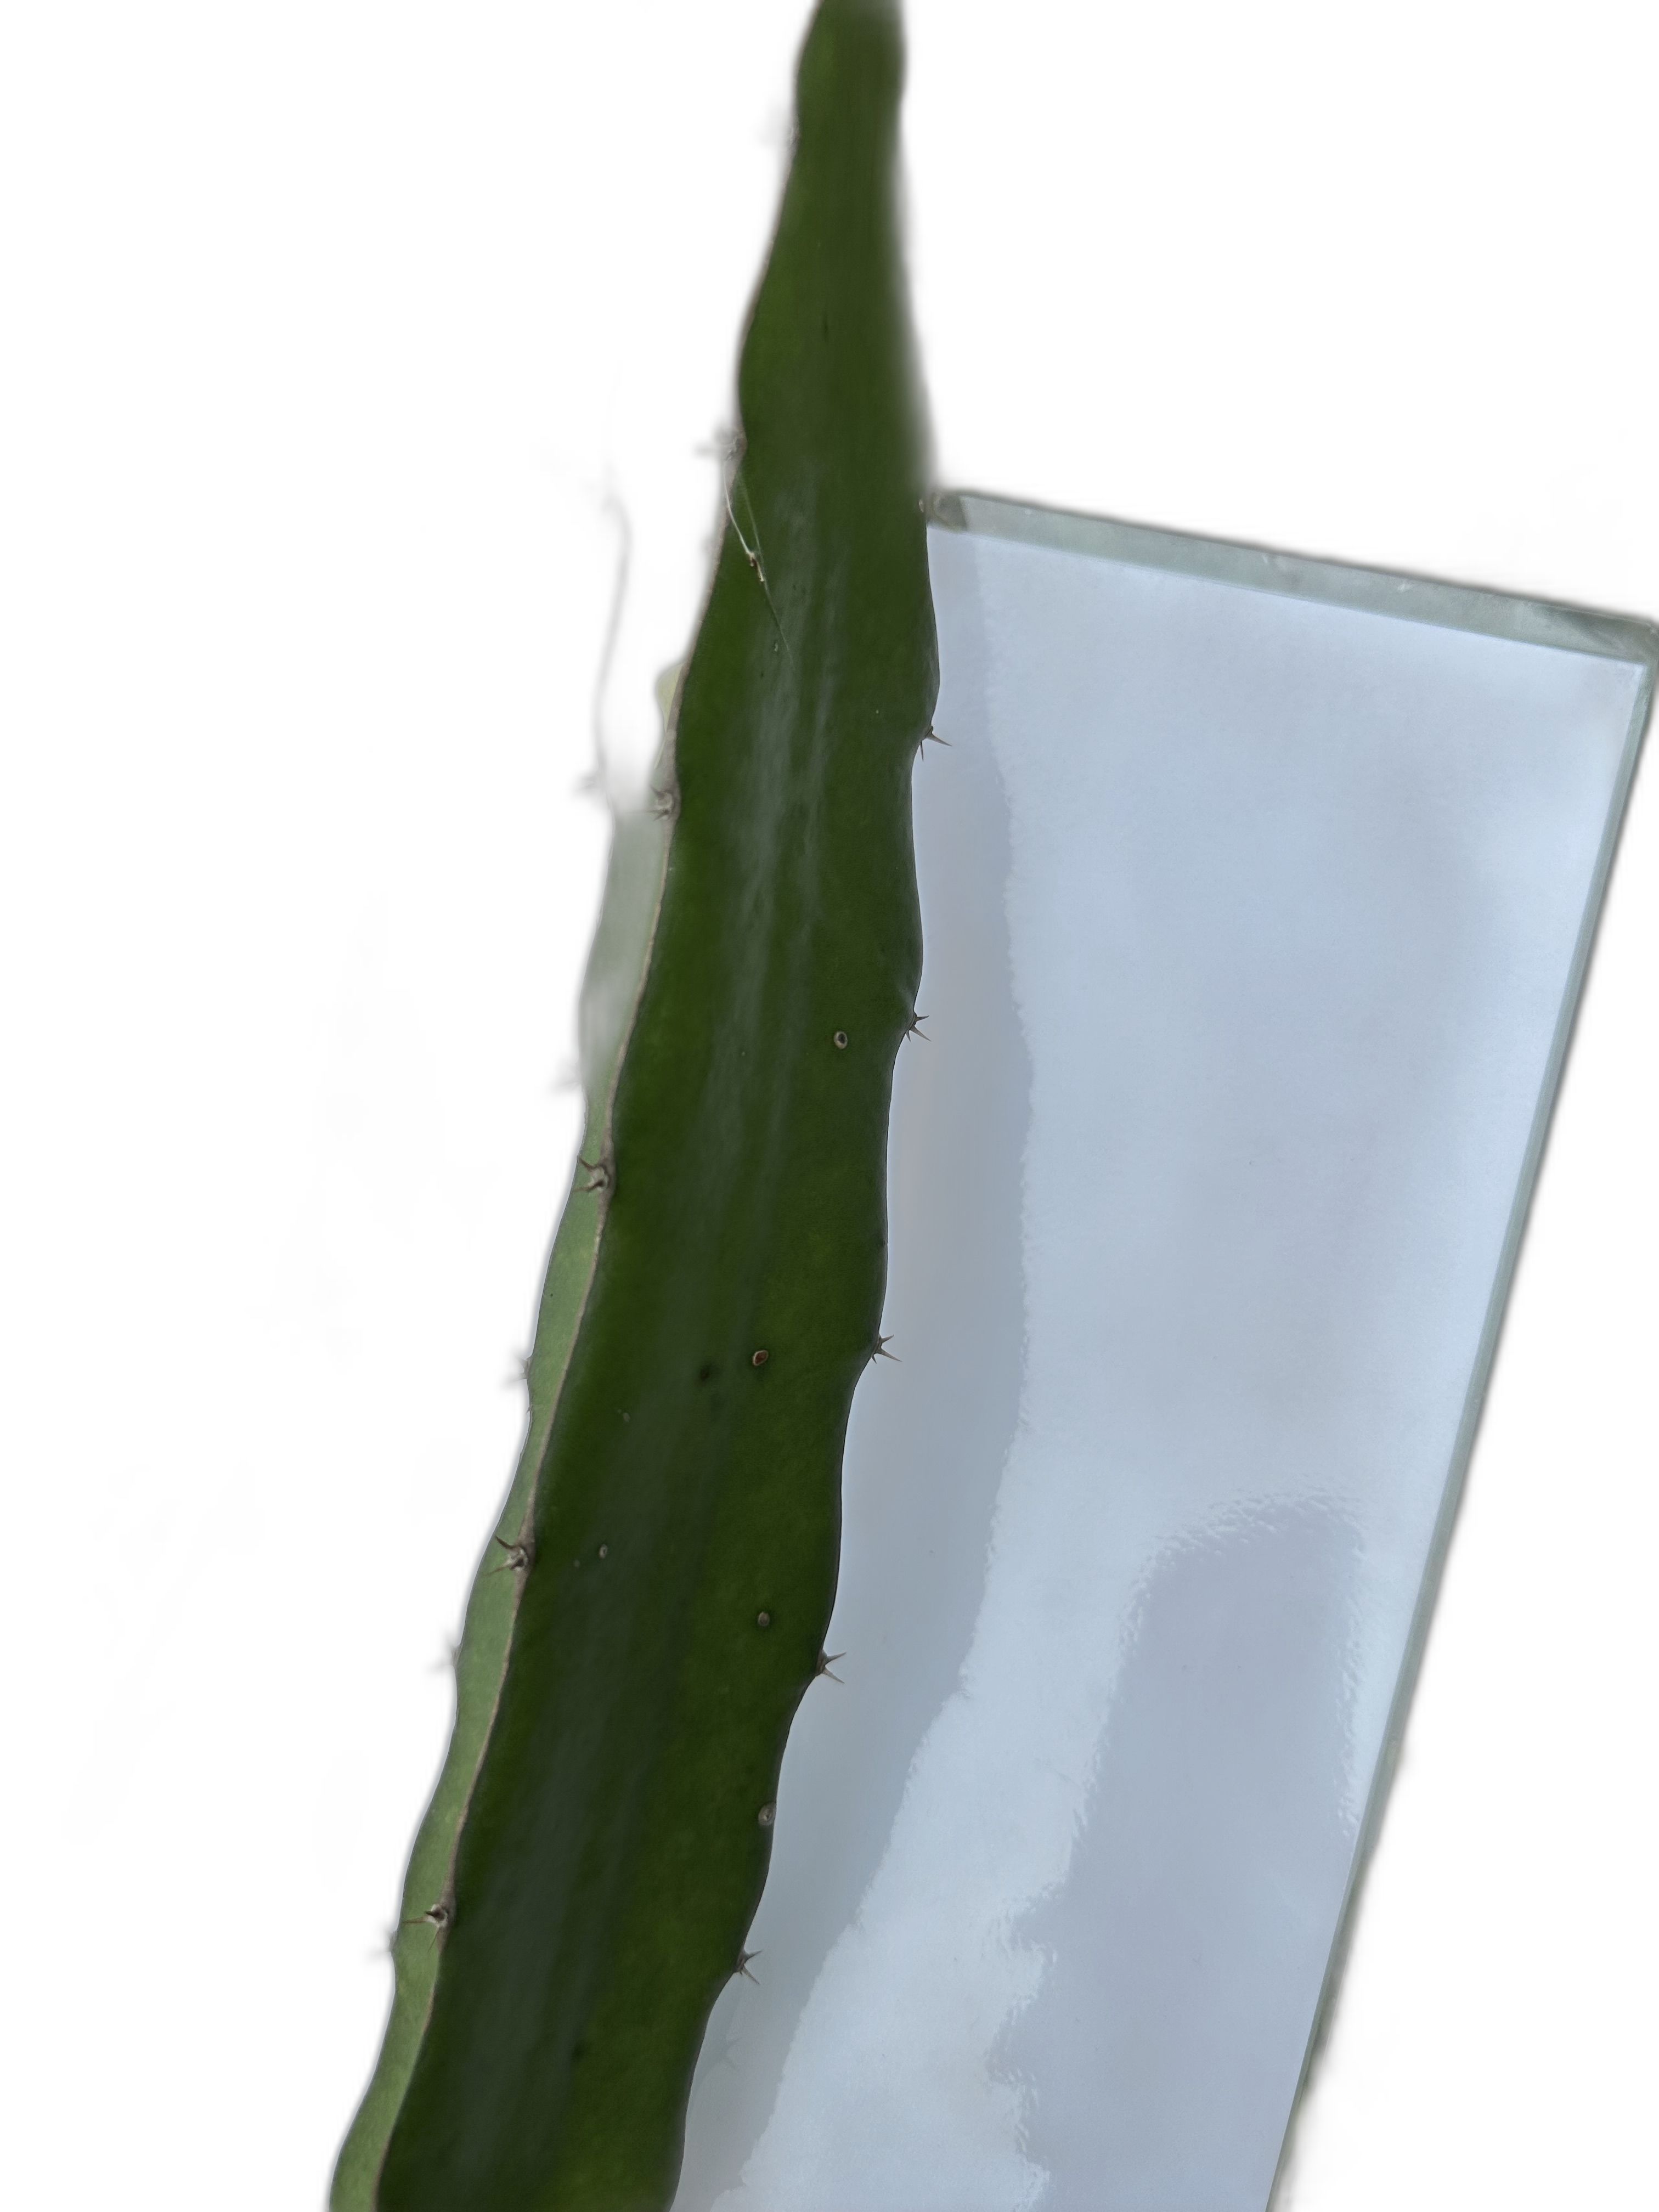
Label: Good leaf